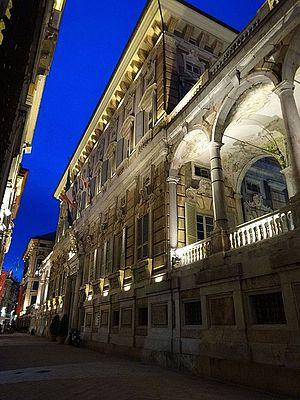
Le Palazzo Doria-Tursi ou Palazzo Niccolò Grimaldi est un édifice situé, au numéro 9, de la via Garibaldi dans le centre historique de Gênes.